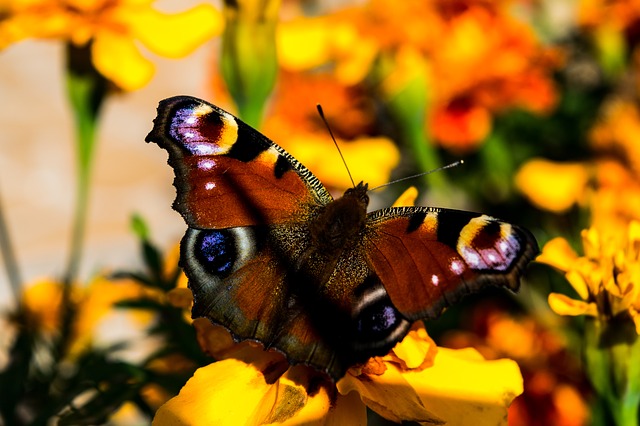
Label: farfalla